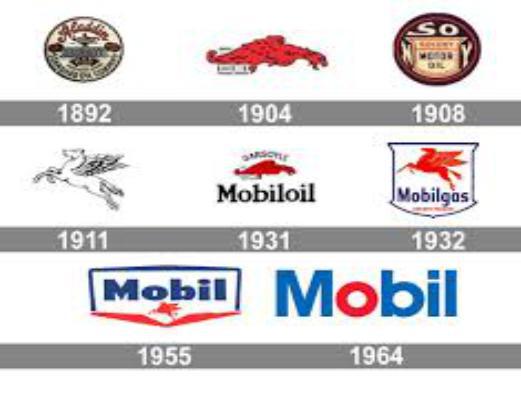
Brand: mobil
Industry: Necessities